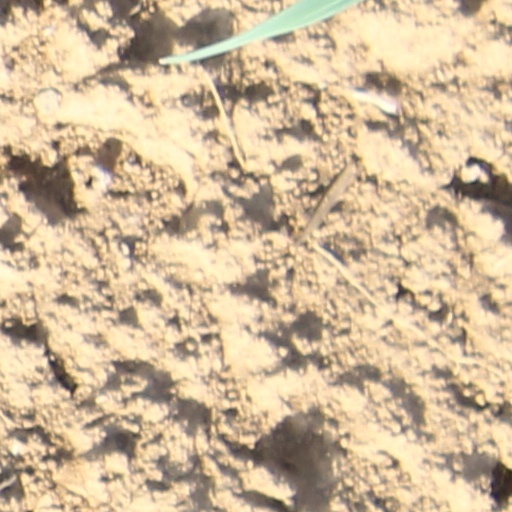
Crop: wheat